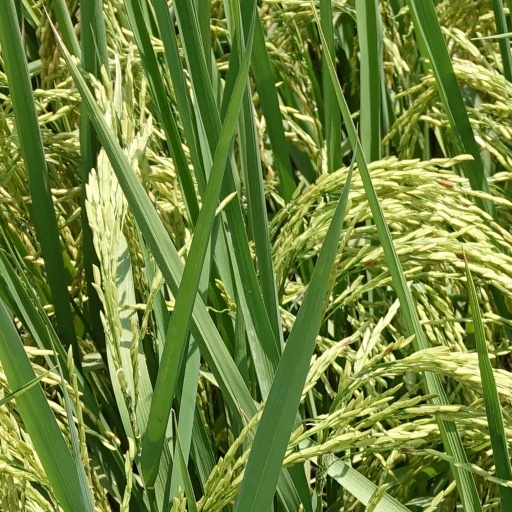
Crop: rice